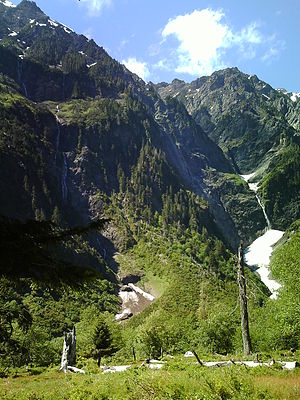
Olympic-halvøen / Naturen
Olympic-halvøen er en stor halvø i den amerikanske delstat Washington.